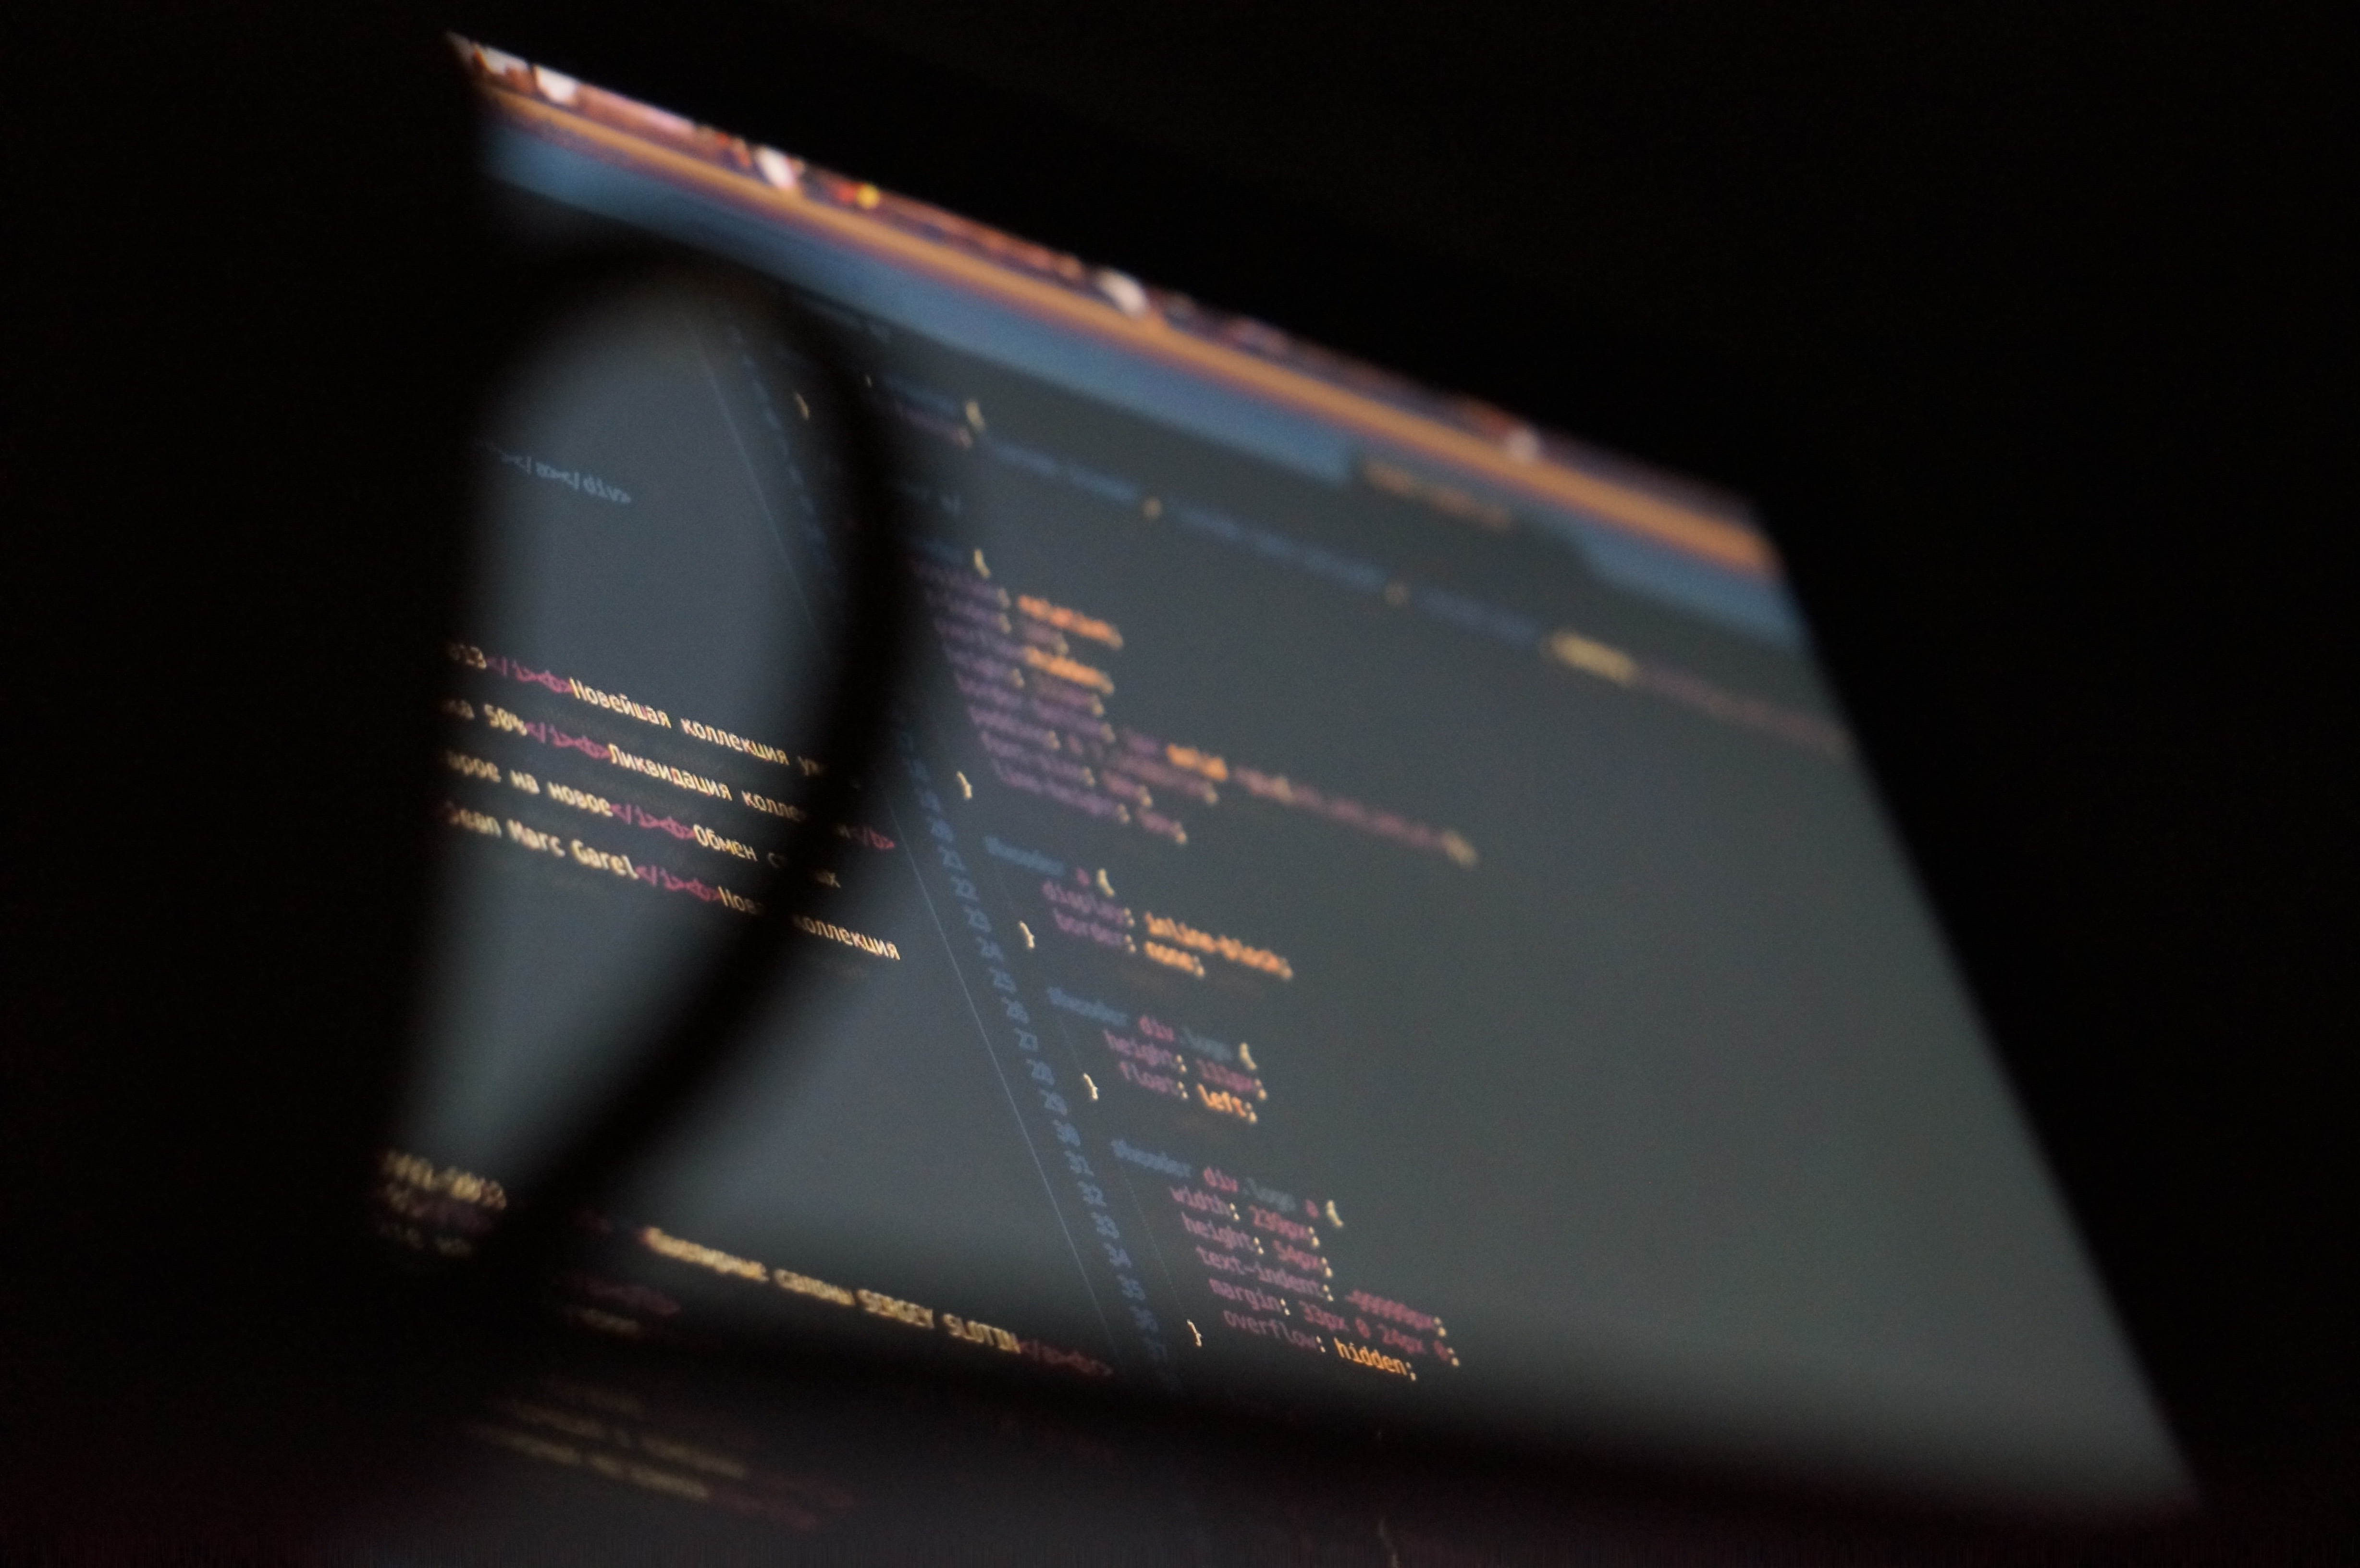
color, gadget, darkness, brand, shape, screenshot, computer wallpaper